Kozukue Station

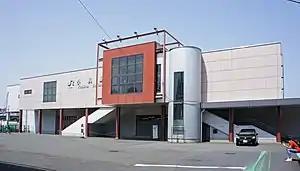
Kozukue Station South Exit, May 2021

is a passenger railway station located in Kōhoku-ku, Yokohama, Kanagawa Prefecture, Japan, operated by the East Japan Railway Company (JR East).